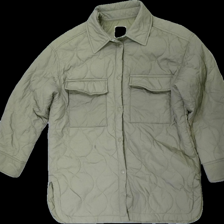
View: front
Type: Jacket
Category: Ladies
Brand: H&M
Colors: Green
Material: 79% nylone 21% polyester
Cut: Regular
Size: M
Season: Autumn
Stains: Minor
Damage: fläckar
Damage location: middle left
Damage 2: fläck
Damage 2 location: middle center
Price range: 50-100
Recommended usage: Reuse
Description: grön jacka med några små fläckar